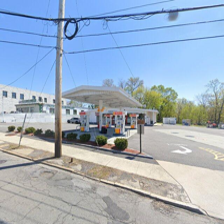
Label: streetView